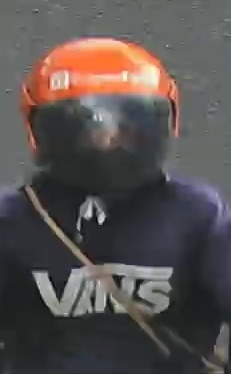
person-with-helmet: 1
person-without-helmet: 0